Vittorio Malingri

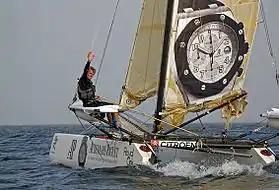
Vittorio Malingri and "Royal Oak"

After his experience on the TIM trimaran, Vittorio became fascinated by multihull sailing and, already back in 2000, along with the other guys on the team, began tossing around the idea of setting an Atlantic record on a small, beach catamaran. His French idols, who had by now become rivals and friends, had already done it years ago. Occasionally, 2-person crews try to improve the sailing time from Dakar to Guadalupe. The record goes from 17 days to 13 days and then to 11 days and 11 hours, and this is approved for the official record by the WSSR (World Speed Sailing Records). Vittorio's idea was to beat it single-handedly.